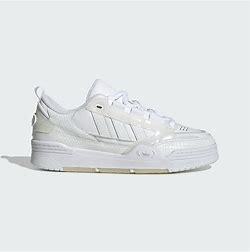
Brand: Adidas
Model: ADI2000